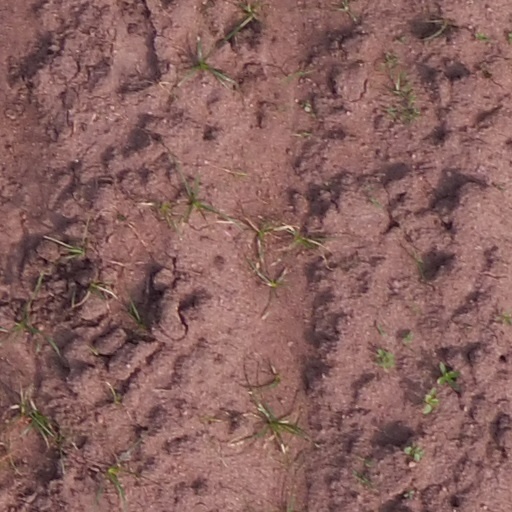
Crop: maize; corn